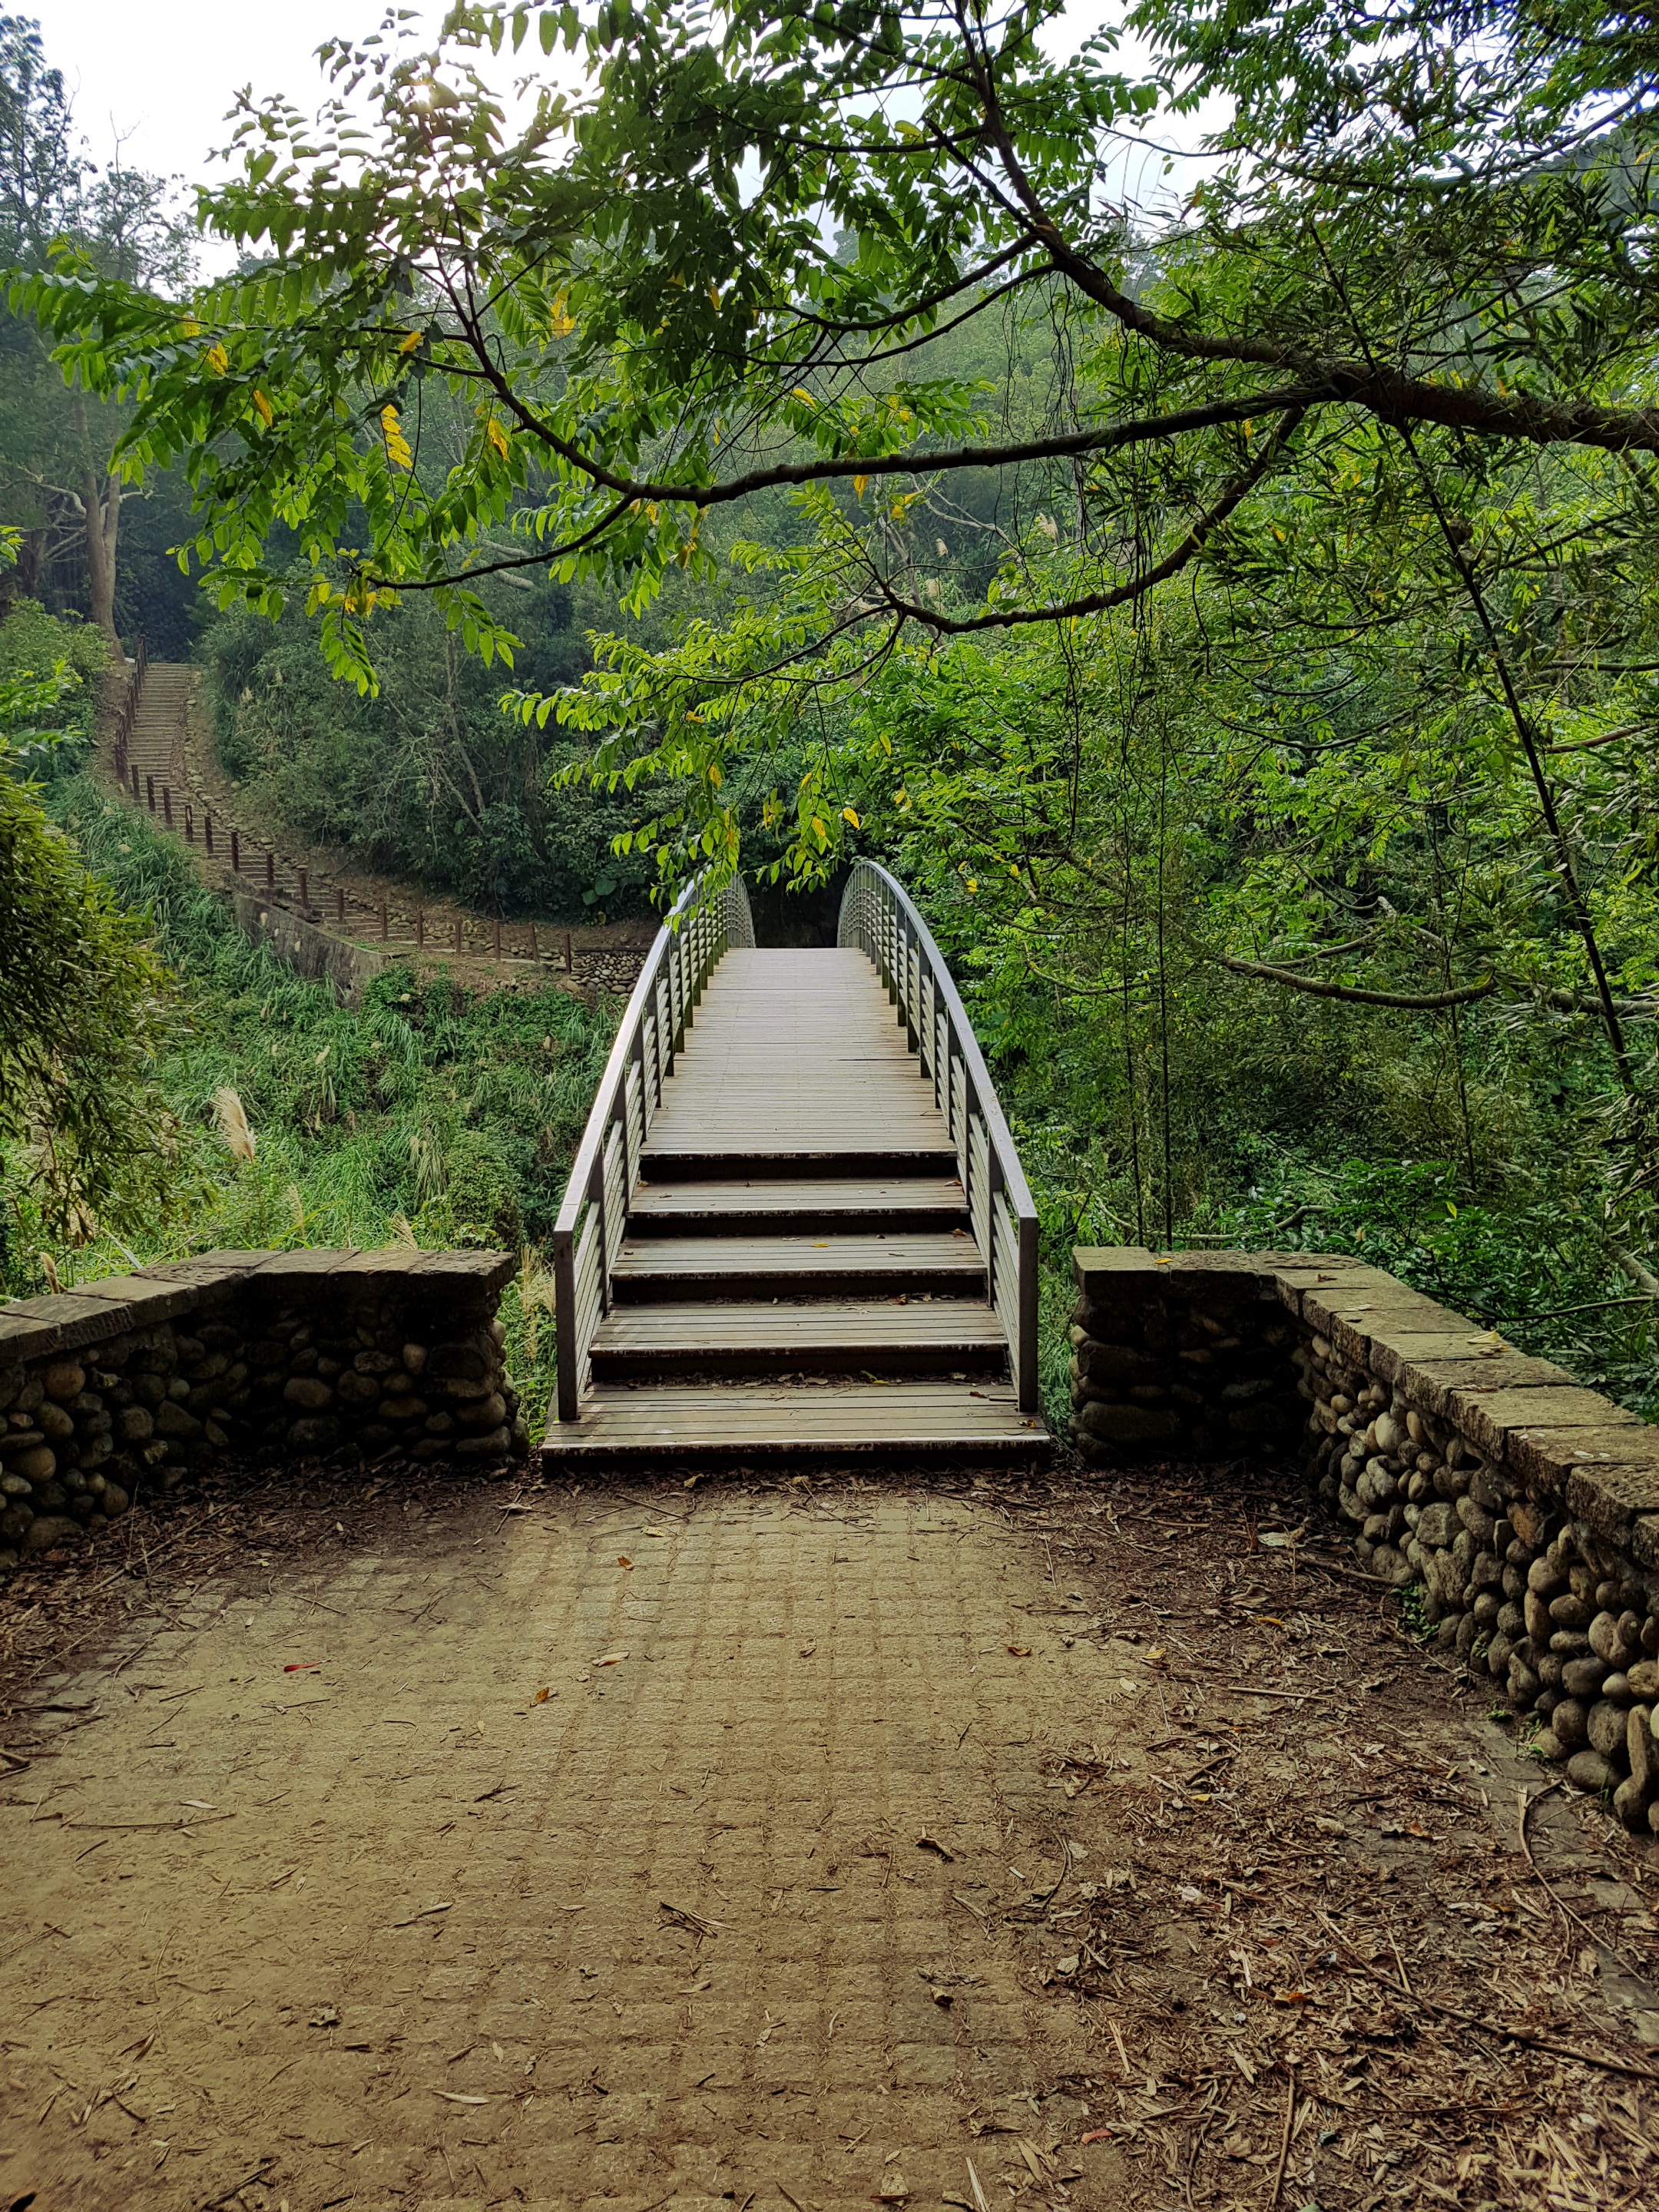
landscape, tree, nature, forest, path, outdoor, bridge, leaf, old, green, scenic, natural, autumn, scenery, garden, woods, footbridge, woodland, rural area, nonbuilding structure